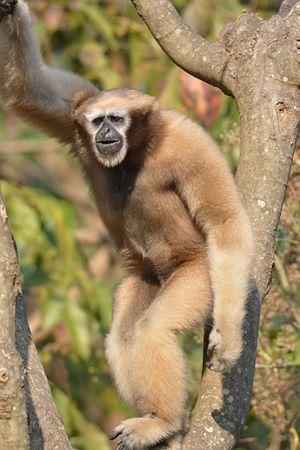
Les hylobatidés sont une famille de primates hominoïdes appelés couramment gibbons. Certaines espèces sont plus précisément appelées houlock ou siamang.